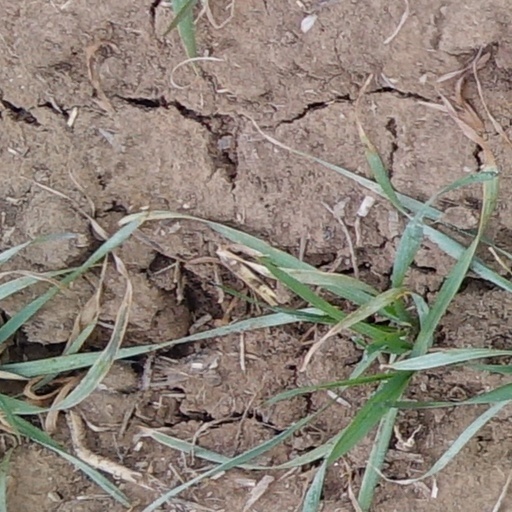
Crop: wheat